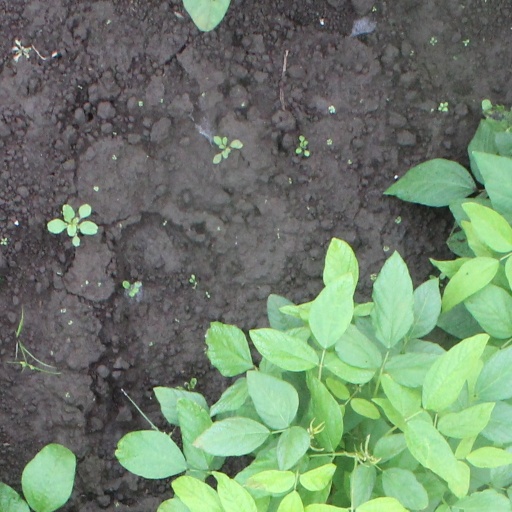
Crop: soybean